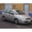
Label: automobile